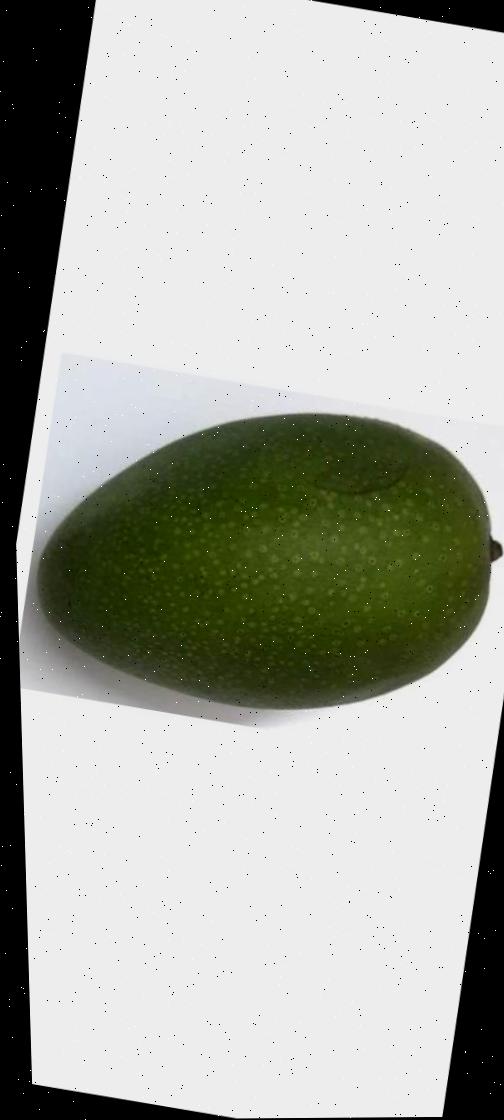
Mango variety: Ashshina Zhinuk